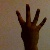
The image shows a hand gesture representing the number 4 in Indian Sign Language.